Tu Hai Mera Sunday

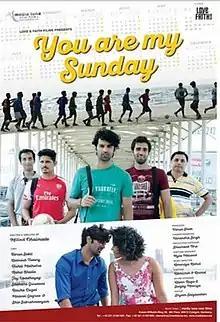
Film poster

Tu Hai Mera Sunday is a 2016 Indian Hindi slice of life film directed by Milind Dhaimade starring Barun Sobti, Shahana Goswami, Avinash Tiwary, Vishal Malhotra, Rasika Dugal, and Shiv Kumar Subramaniam. It is the story of a group of five friends in the noisy, crowded city of Mumbai, and what follows when their Sunday football game on the beach is canceled. The music was composed by Amartya Bobo Rahut.